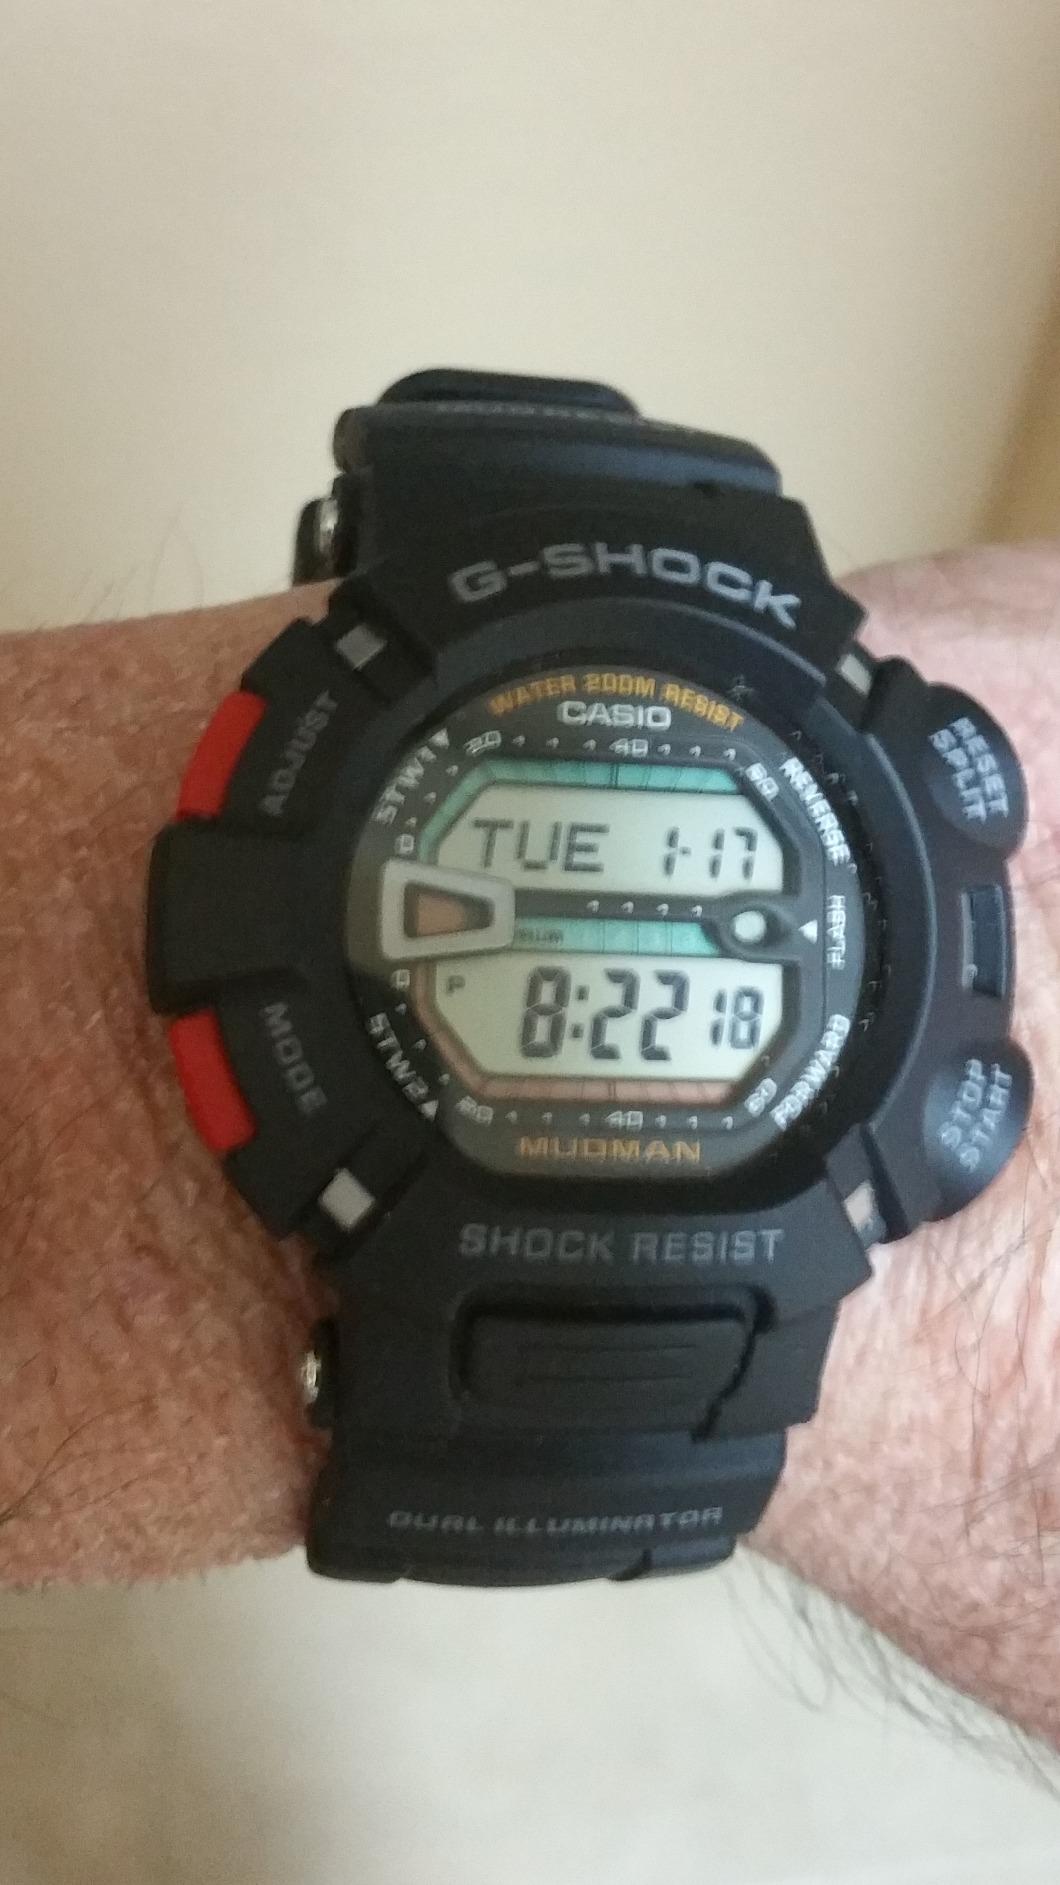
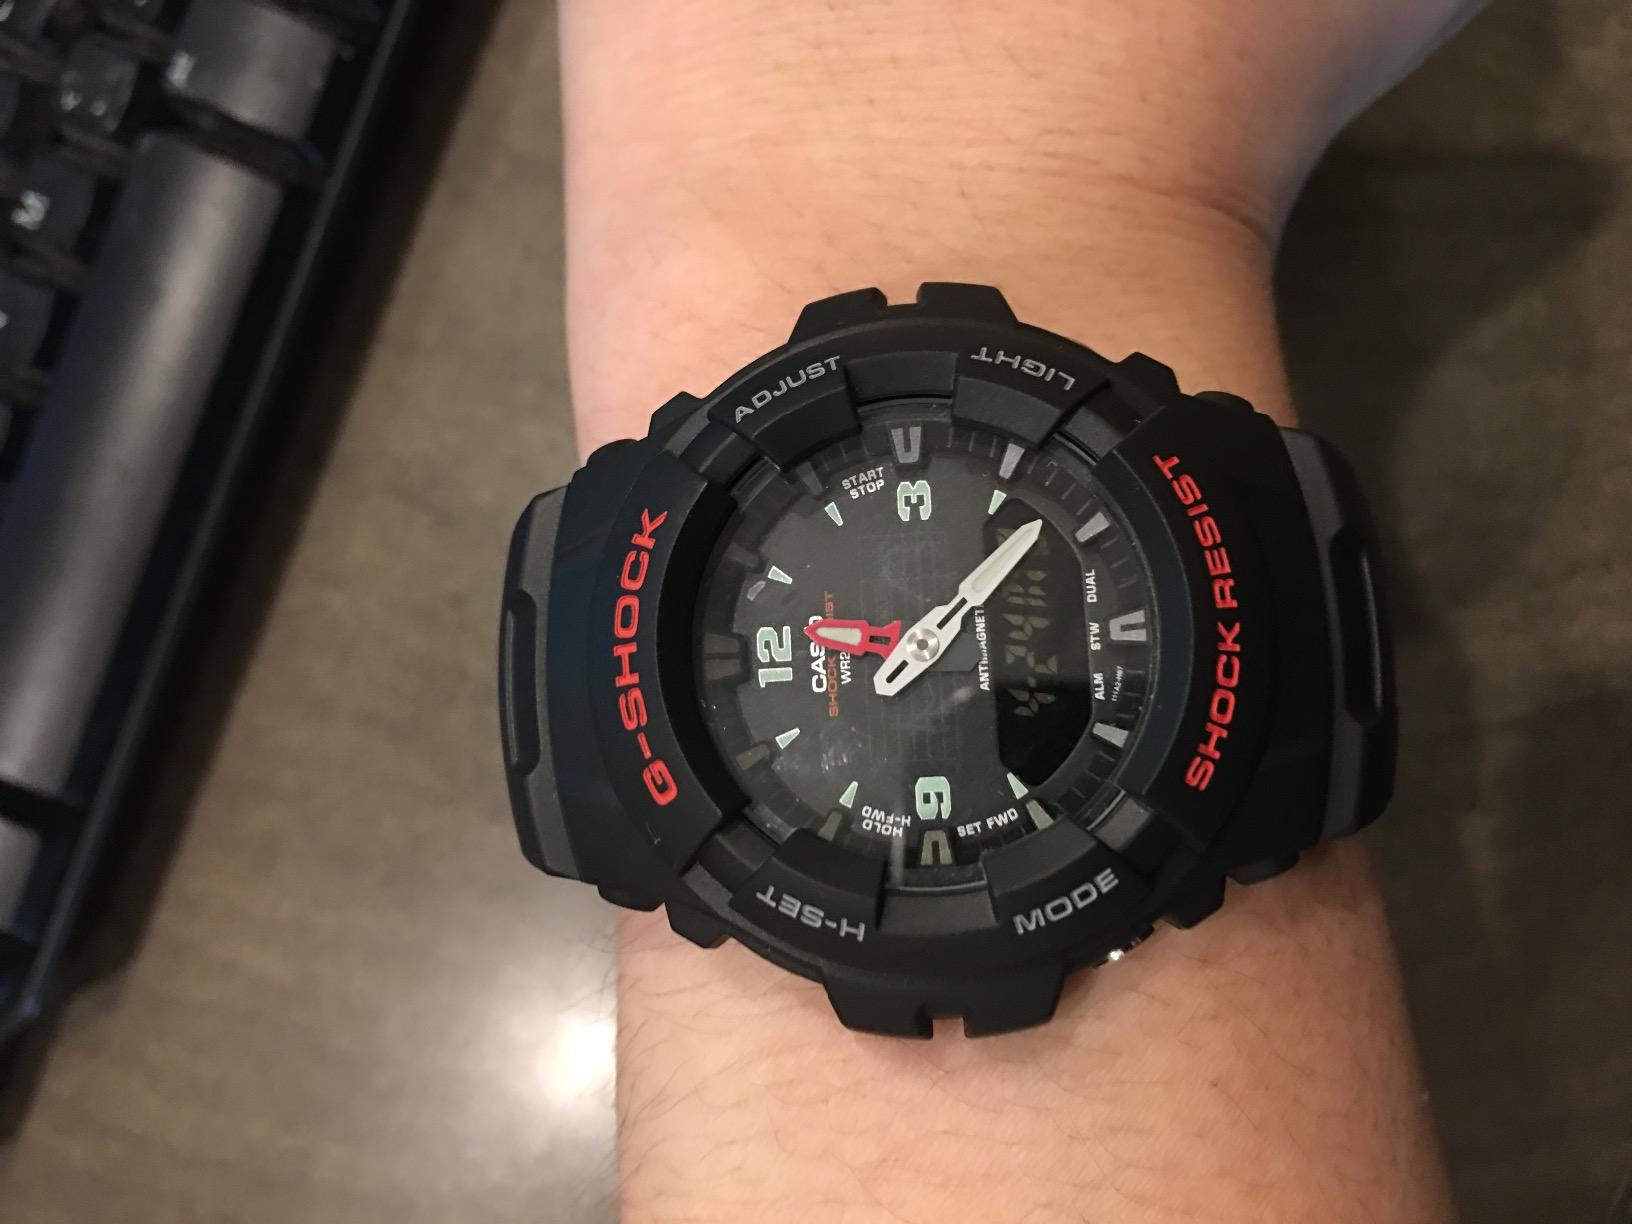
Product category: accessories_watch
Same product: no